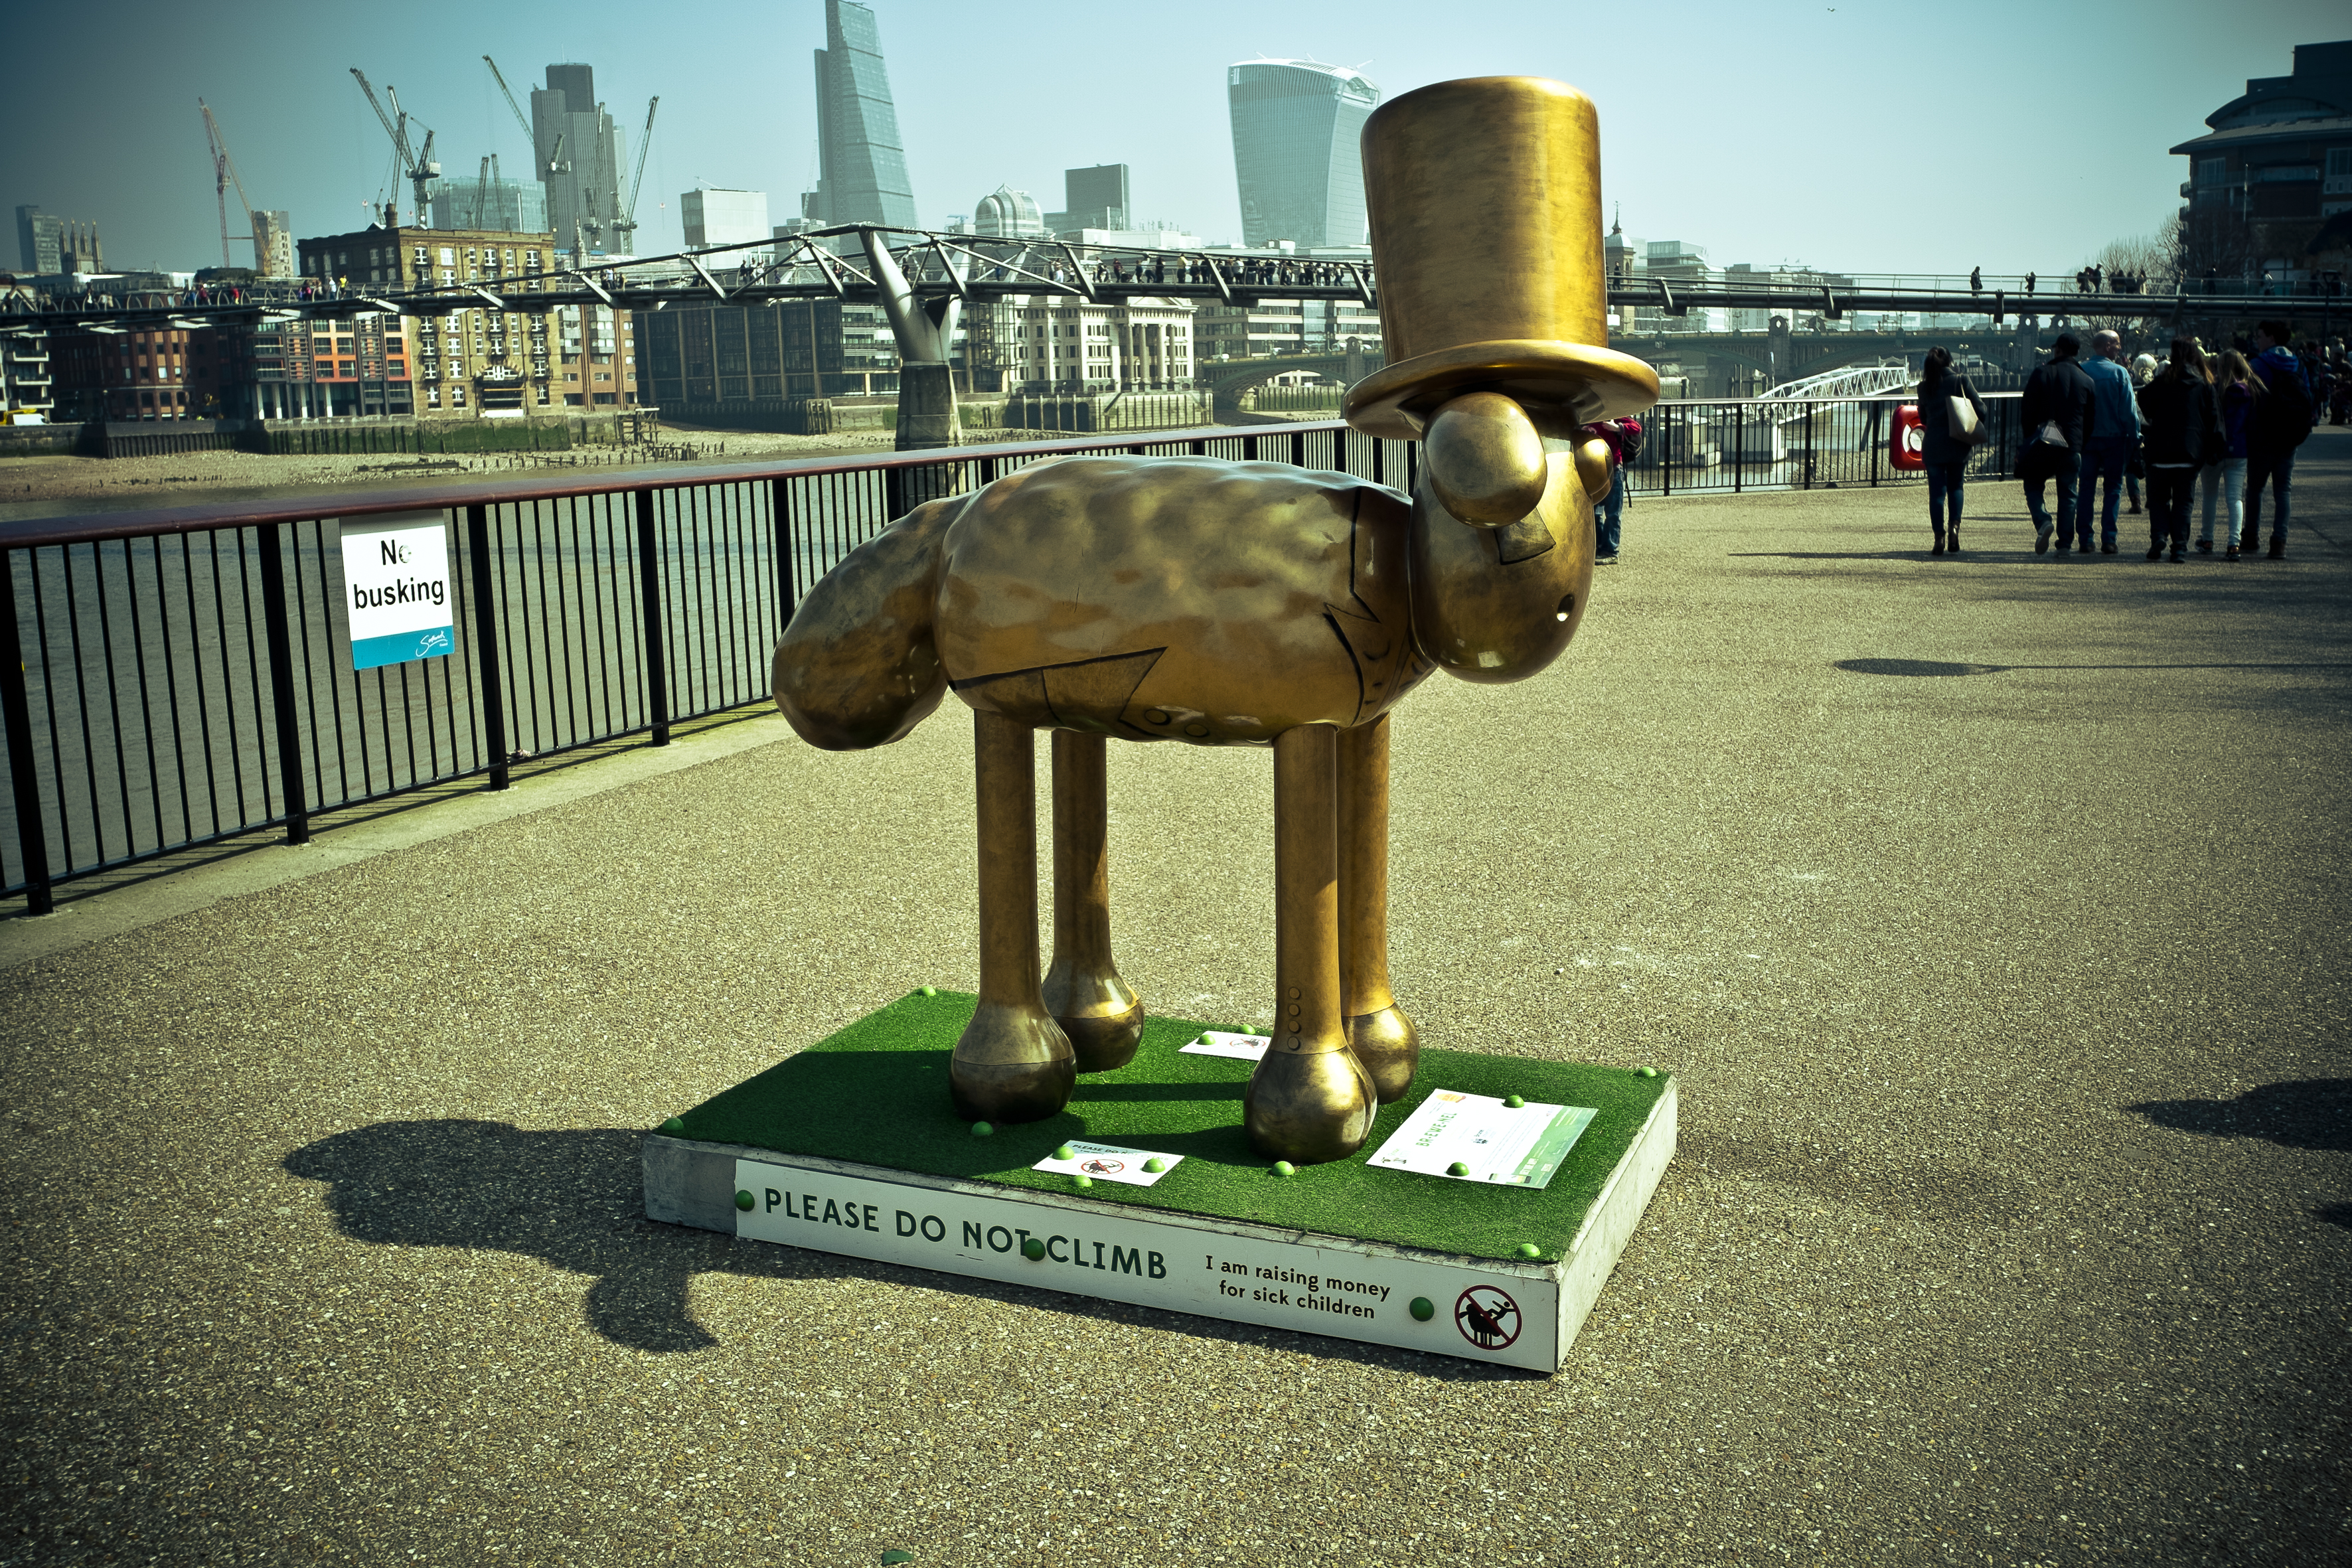
street, urban, monument, travel, fujifilm, statue, uk, england, sculpture, london, art, fuji, fujixt1, fujix